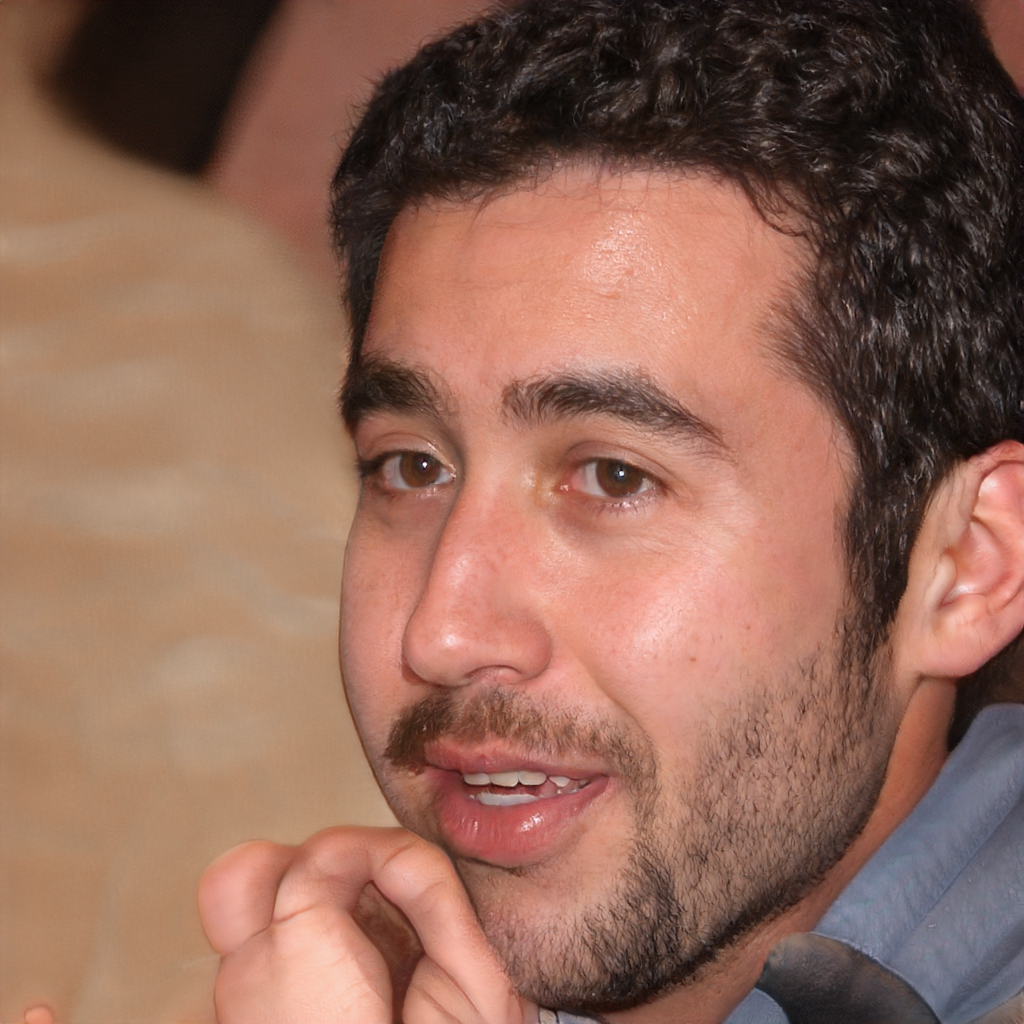
Gender: Male